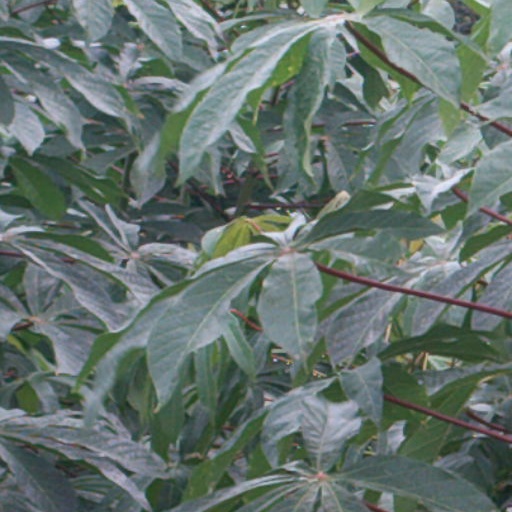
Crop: cassava